Maru-Gurjara architecture

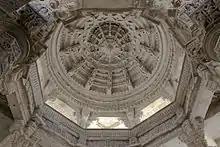
Mandapa ceiling in the Ranakpur Jain Temple

Interiors are if anything even more lavishly decorated, with elaborate carving on most surfaces. In particular, Jain temples often have small low domes carved on the inside with a highly intricate rosette design. Another distinctive feature is "flying" arch-like elements between pillars, touching the horizontal beam above in the centre, and elaborately carved. These have no structural function, and are purely decorative. The style developed large pillared halls, many open at the sides, with Jain temples often having one closed and two pillared halls in sequence on the main axis leading to the shrine.